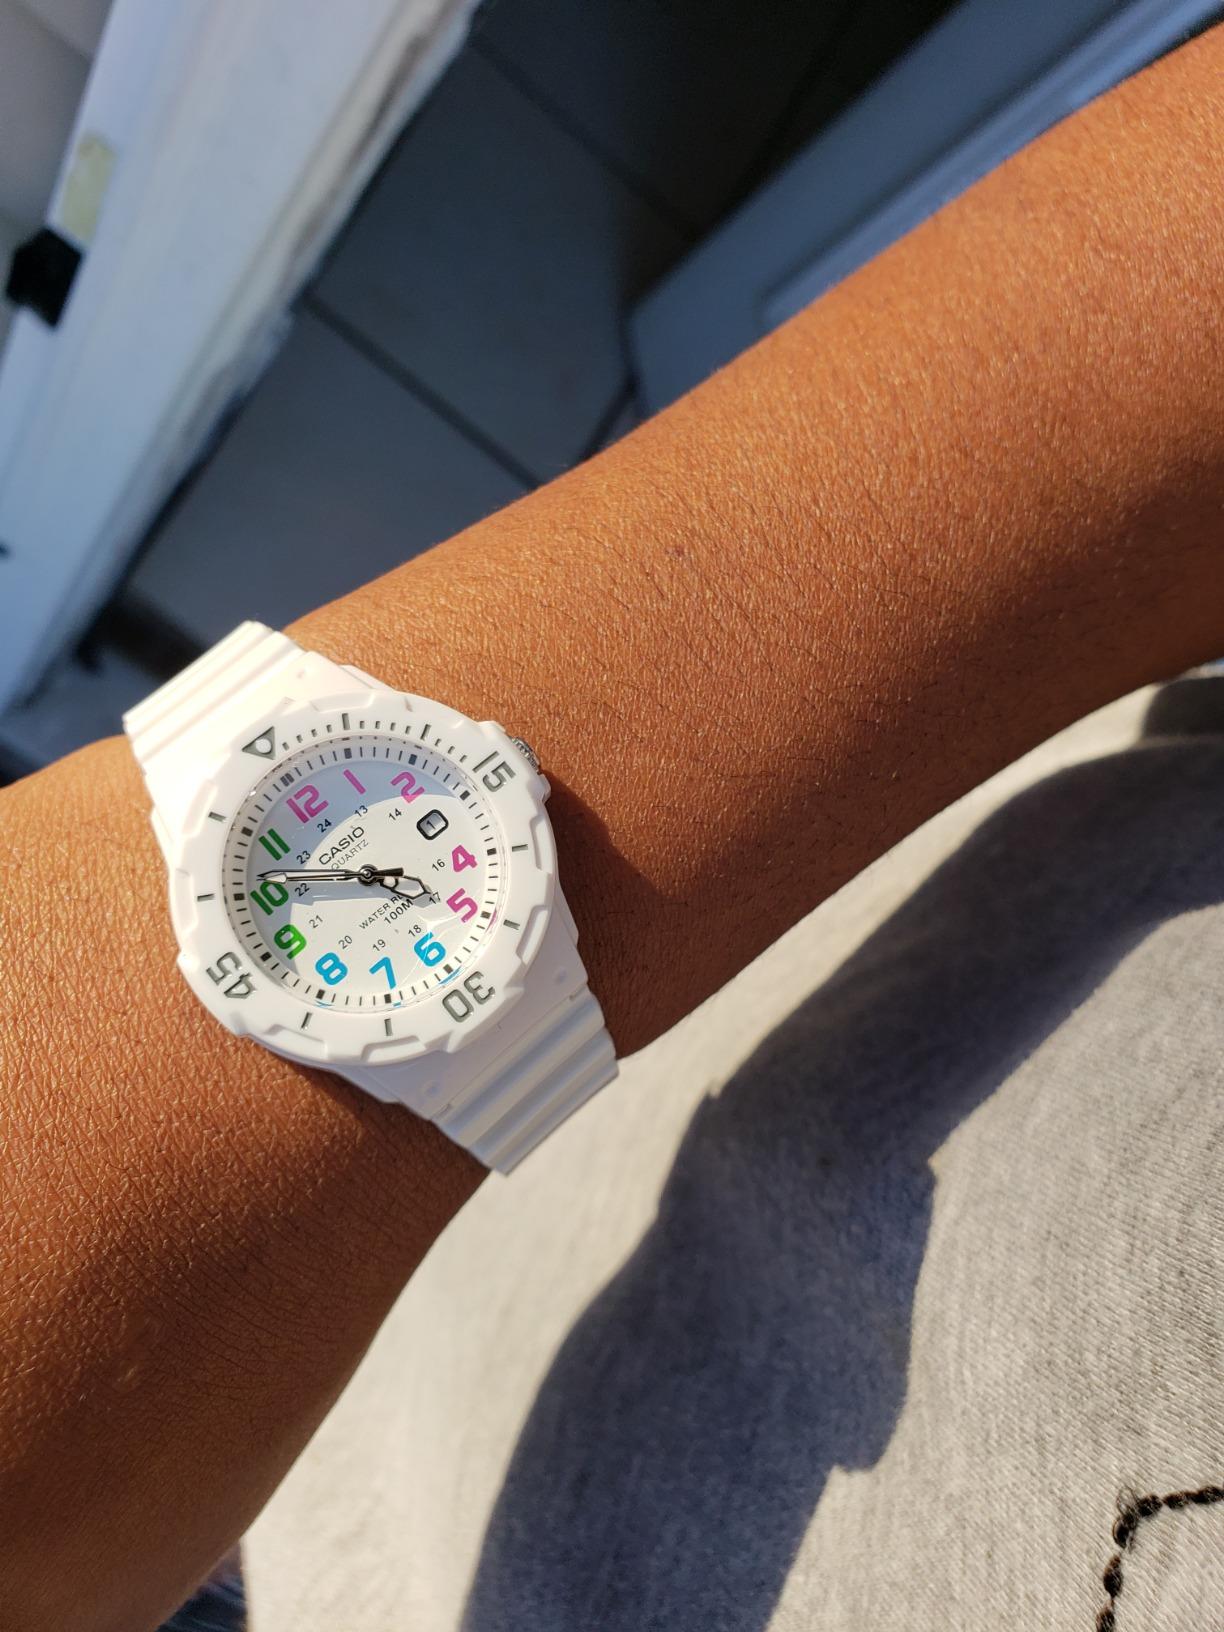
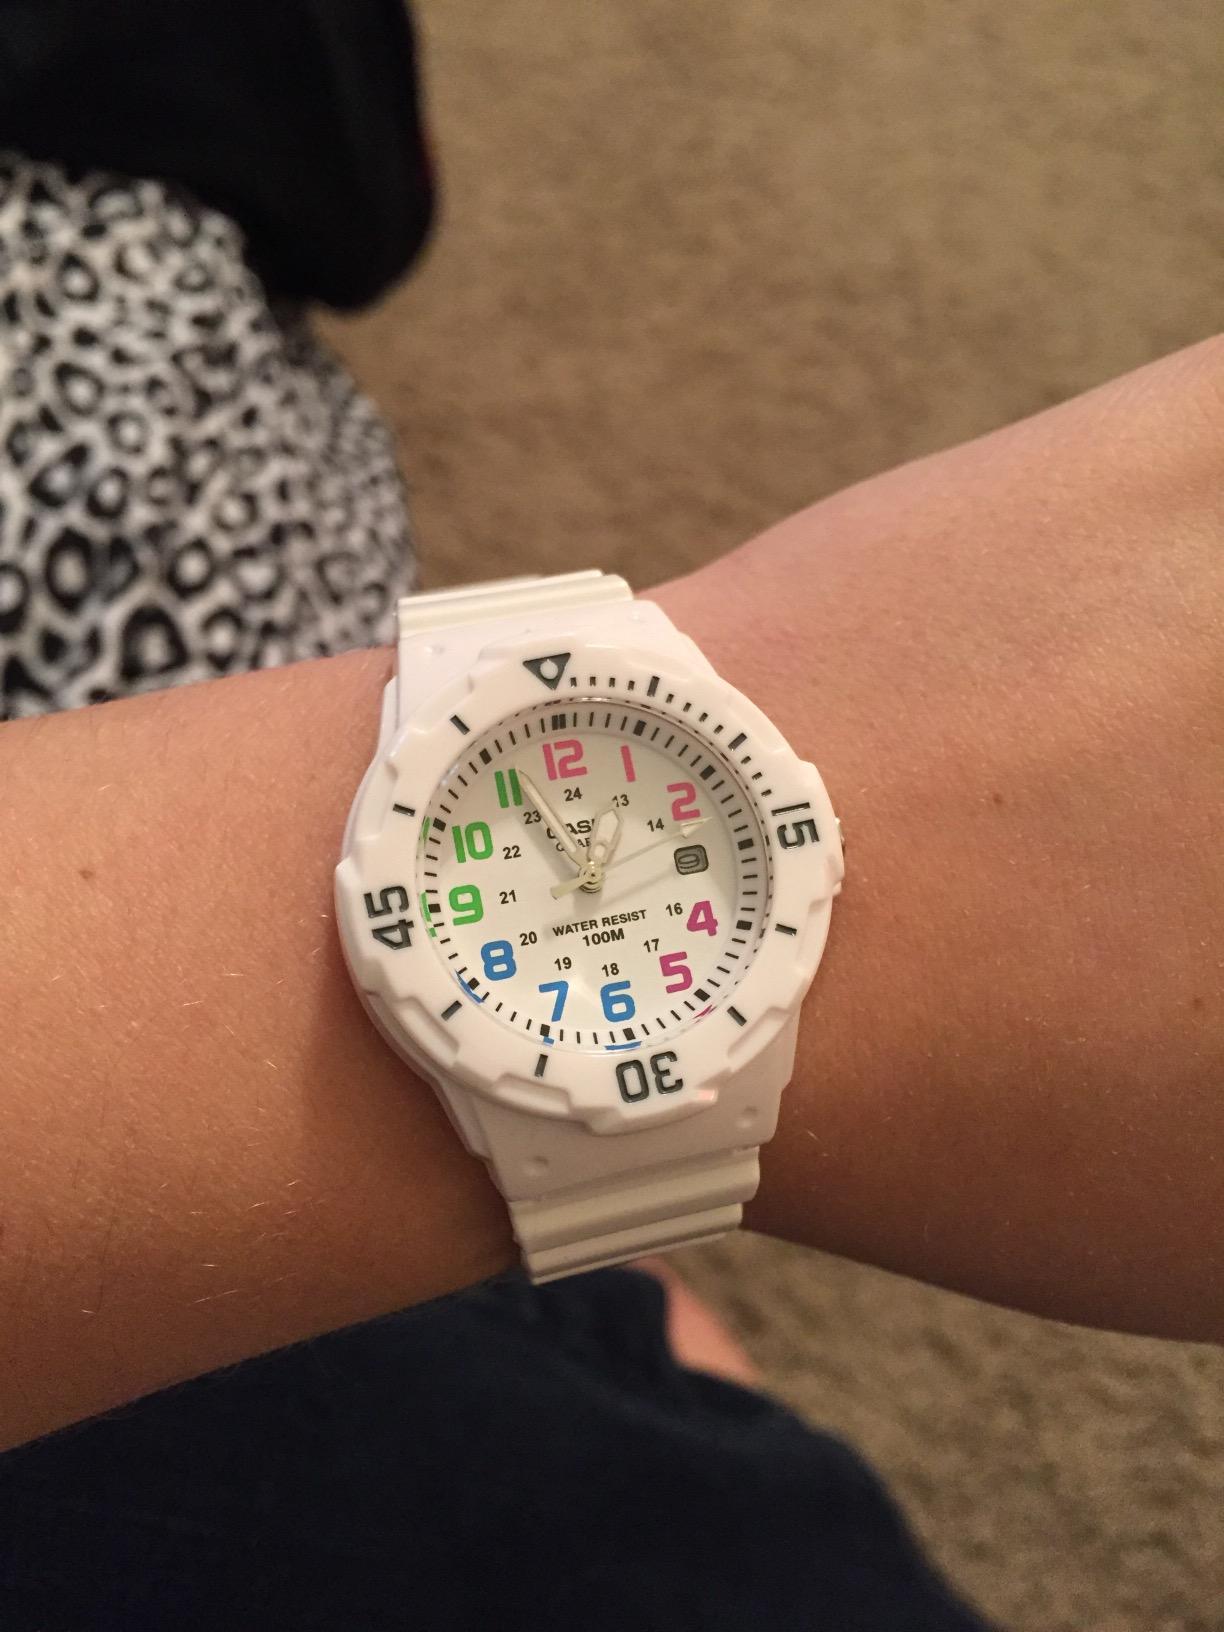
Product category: accessories_watch
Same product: yes